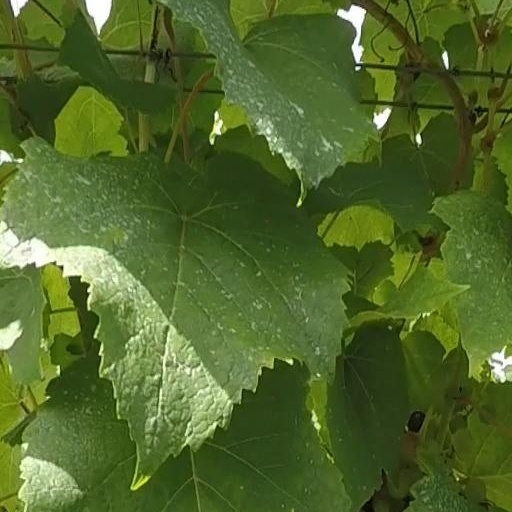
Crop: grape